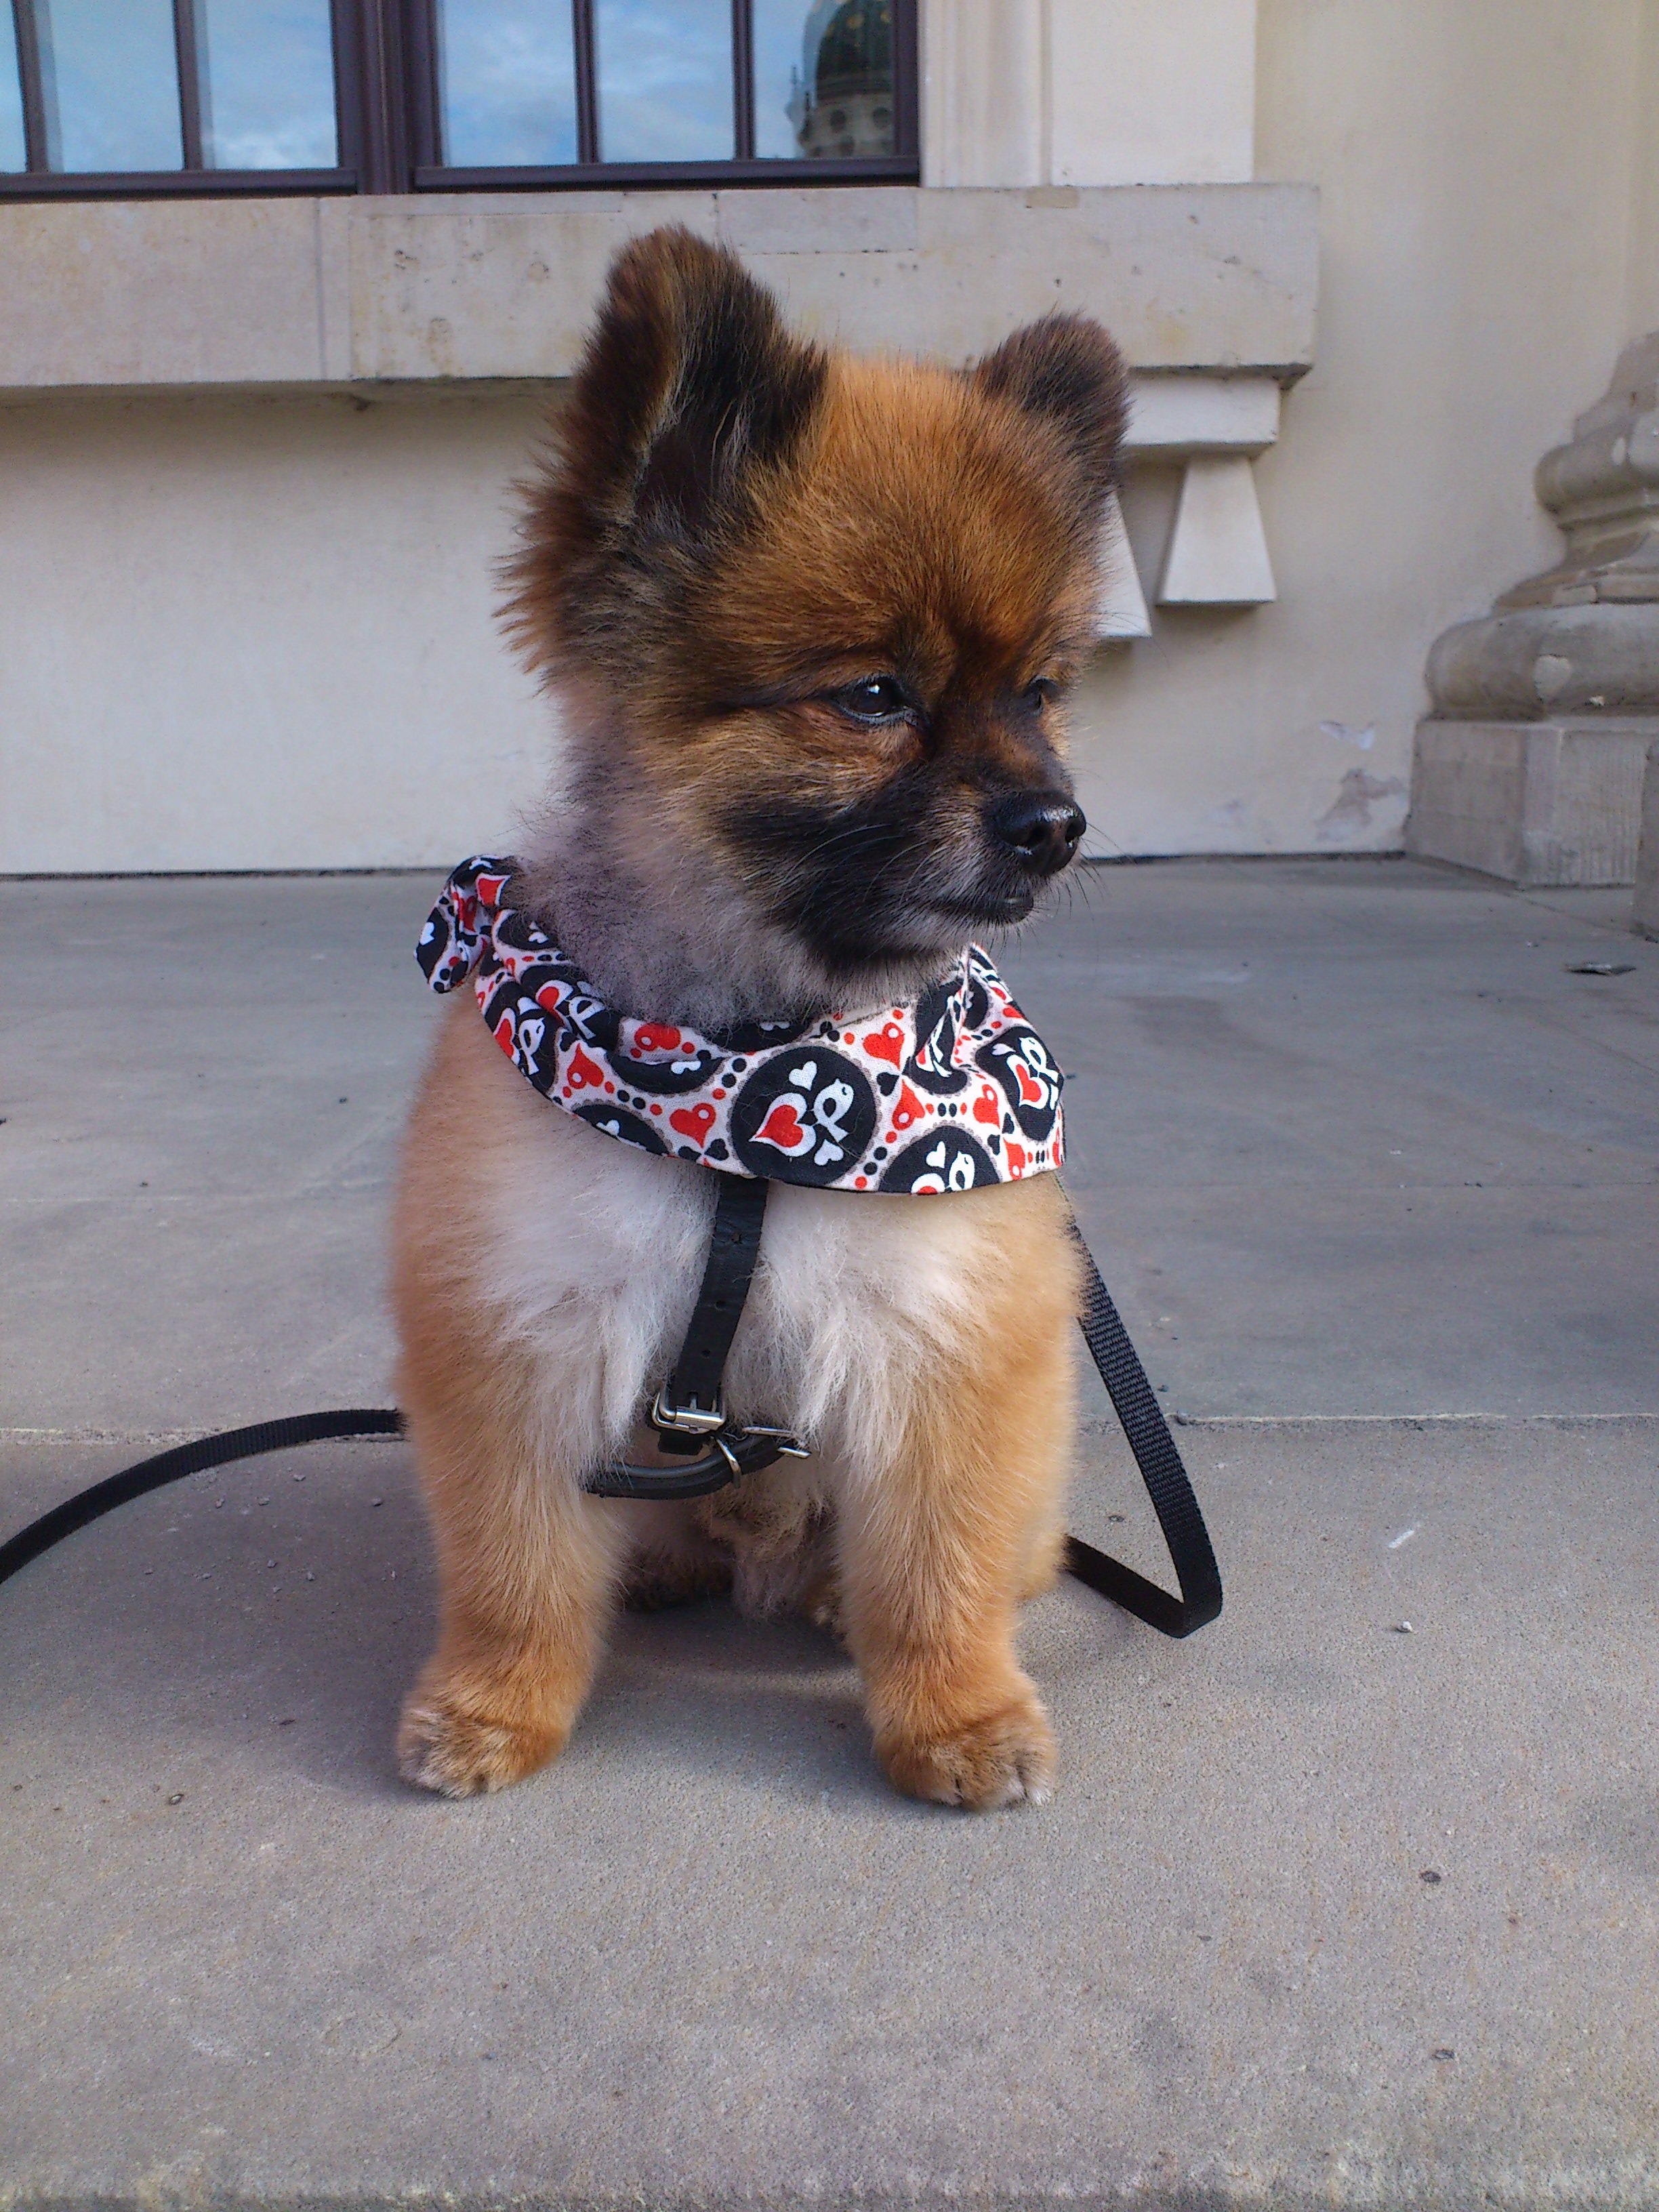
sweet, puppy, dog, animal, cute, pet, fluffy, mammal, pom pom, playful, pets, race, vertebrate, soft, dog breed, pomeranian, small dogs, small dog, dog like mammal, carnivoran, dog breed group, german spitz, german spitz klein, dwarf spitz